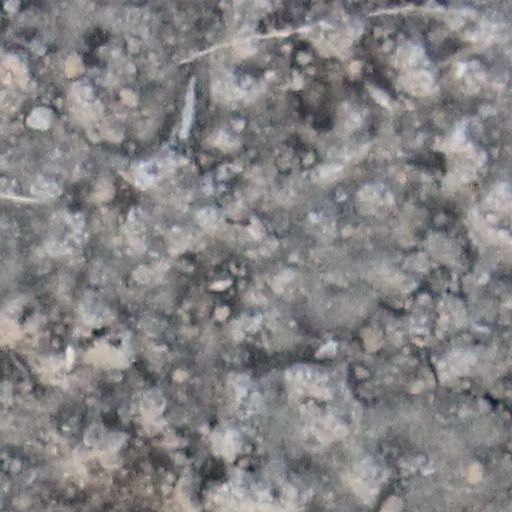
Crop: wheat